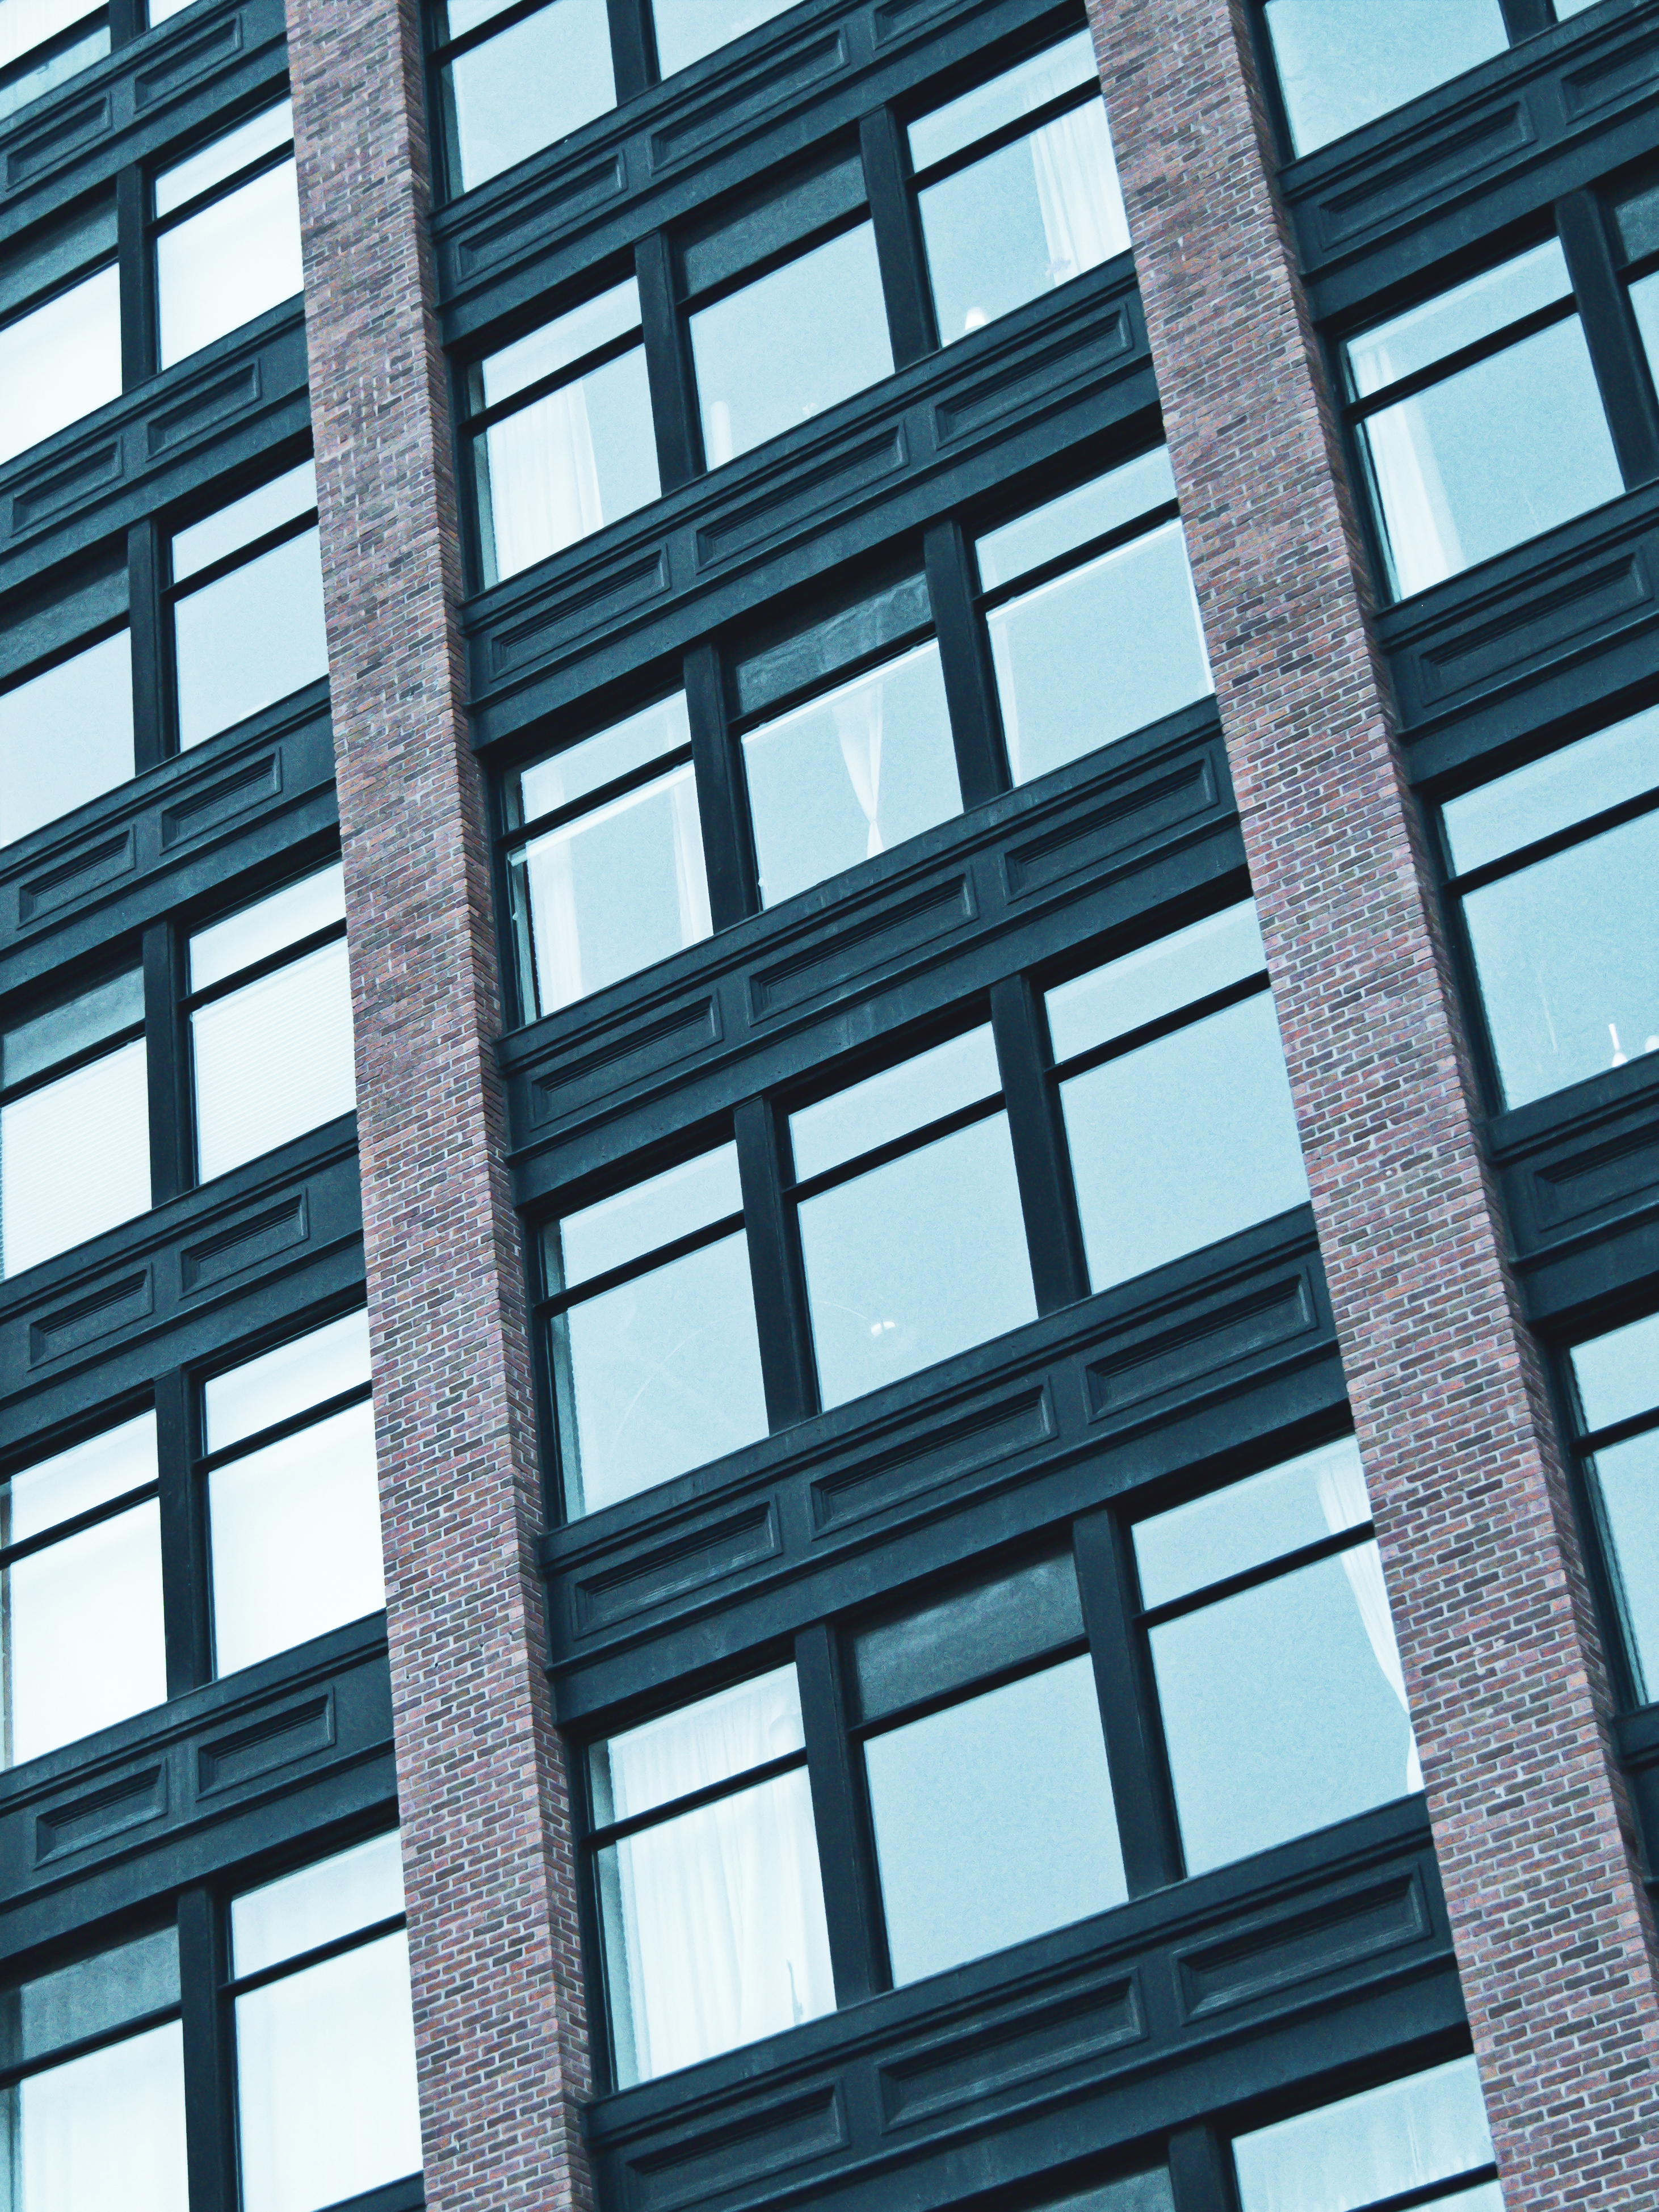
architecture, blue, daytime, daylighting, building, line, facade, window, commercial building, pattern, urban area, design, glass, Material property, metal, symmetry, tower block, mixed use, rectangle, city